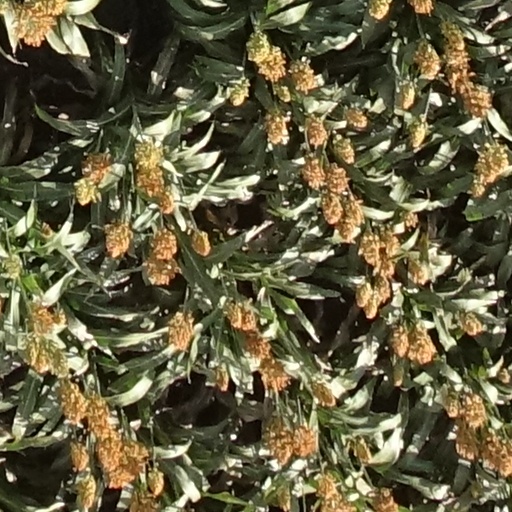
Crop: sorghum